Backlash (2006)

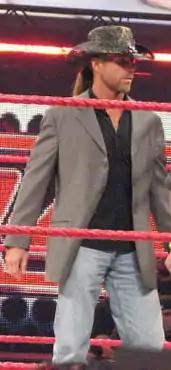
Shawn Michaels, who faced Vince and Shane McMahon in a Handicap Match.

Another rivalry heading into the event was Vince McMahon and Shane McMahon versus Shawn Michaels and God. This feud started on December 26, 2005, when Vince McMahon made note of Bret Hart's DVD, claiming that he "tricked" Hart in the hours of his match at Survivor Series 1997, where Hart lost the WWE Championship to Shawn Michaels. At the event, Michaels applied Hart's own finisher, the Sharpshooter, and McMahon called for the bell, in an event known as the "Montreal Screwjob". Michaels interrupted McMahon and told him to "let it go" and "move on" from the events of Survivor Series. In reply McMahon told Michaels that he indeed screwed Bret Hart and added, "Shawn, do not make me screw you." At the Royal Rumble, Shane McMahon made a surprising appearance when he eliminated Michaels from the Rumble match, though Shane was not a participant. McMahon informed Michaels that he would face his son Shane on the March 18, 2006 "Saturday Night's Main Event XXXII" in a No Holds Barred match. At the event, Vince interfered throughout the match on his son's behalf, by stopping the referee's count, after Michaels performed Sweet Chin Music, a move which sees the wrestler use the sole of the foot to strike an opponent's head or chin on Shane, an enraged Michaels grabbed McMahon but before he could do anything, Shane hit Michaels with a low blow. McMahon ordered Shane to apply the Sharpshooter on Michaels, and, after he executed the submission move, McMahon called for the bell, similar to the 1997 Survivor Series match. Mr. McMahon booked himself and Michaels in a No Holds Barred match at WrestleMania 22. At WrestleMania, the Spirit Squad and Shane McMahon interfered on McMahon's behalf, but Michaels defeated Vince McMahon after he performed Sweet Chin Music and captured the pinfall victory. The next night on "Raw", The McMahons confronted Michaels and informed him that his win at WrestleMania was "an act of God", therefore setting up the tag team match at Backlash that would have The McMahons facing Michaels and God.